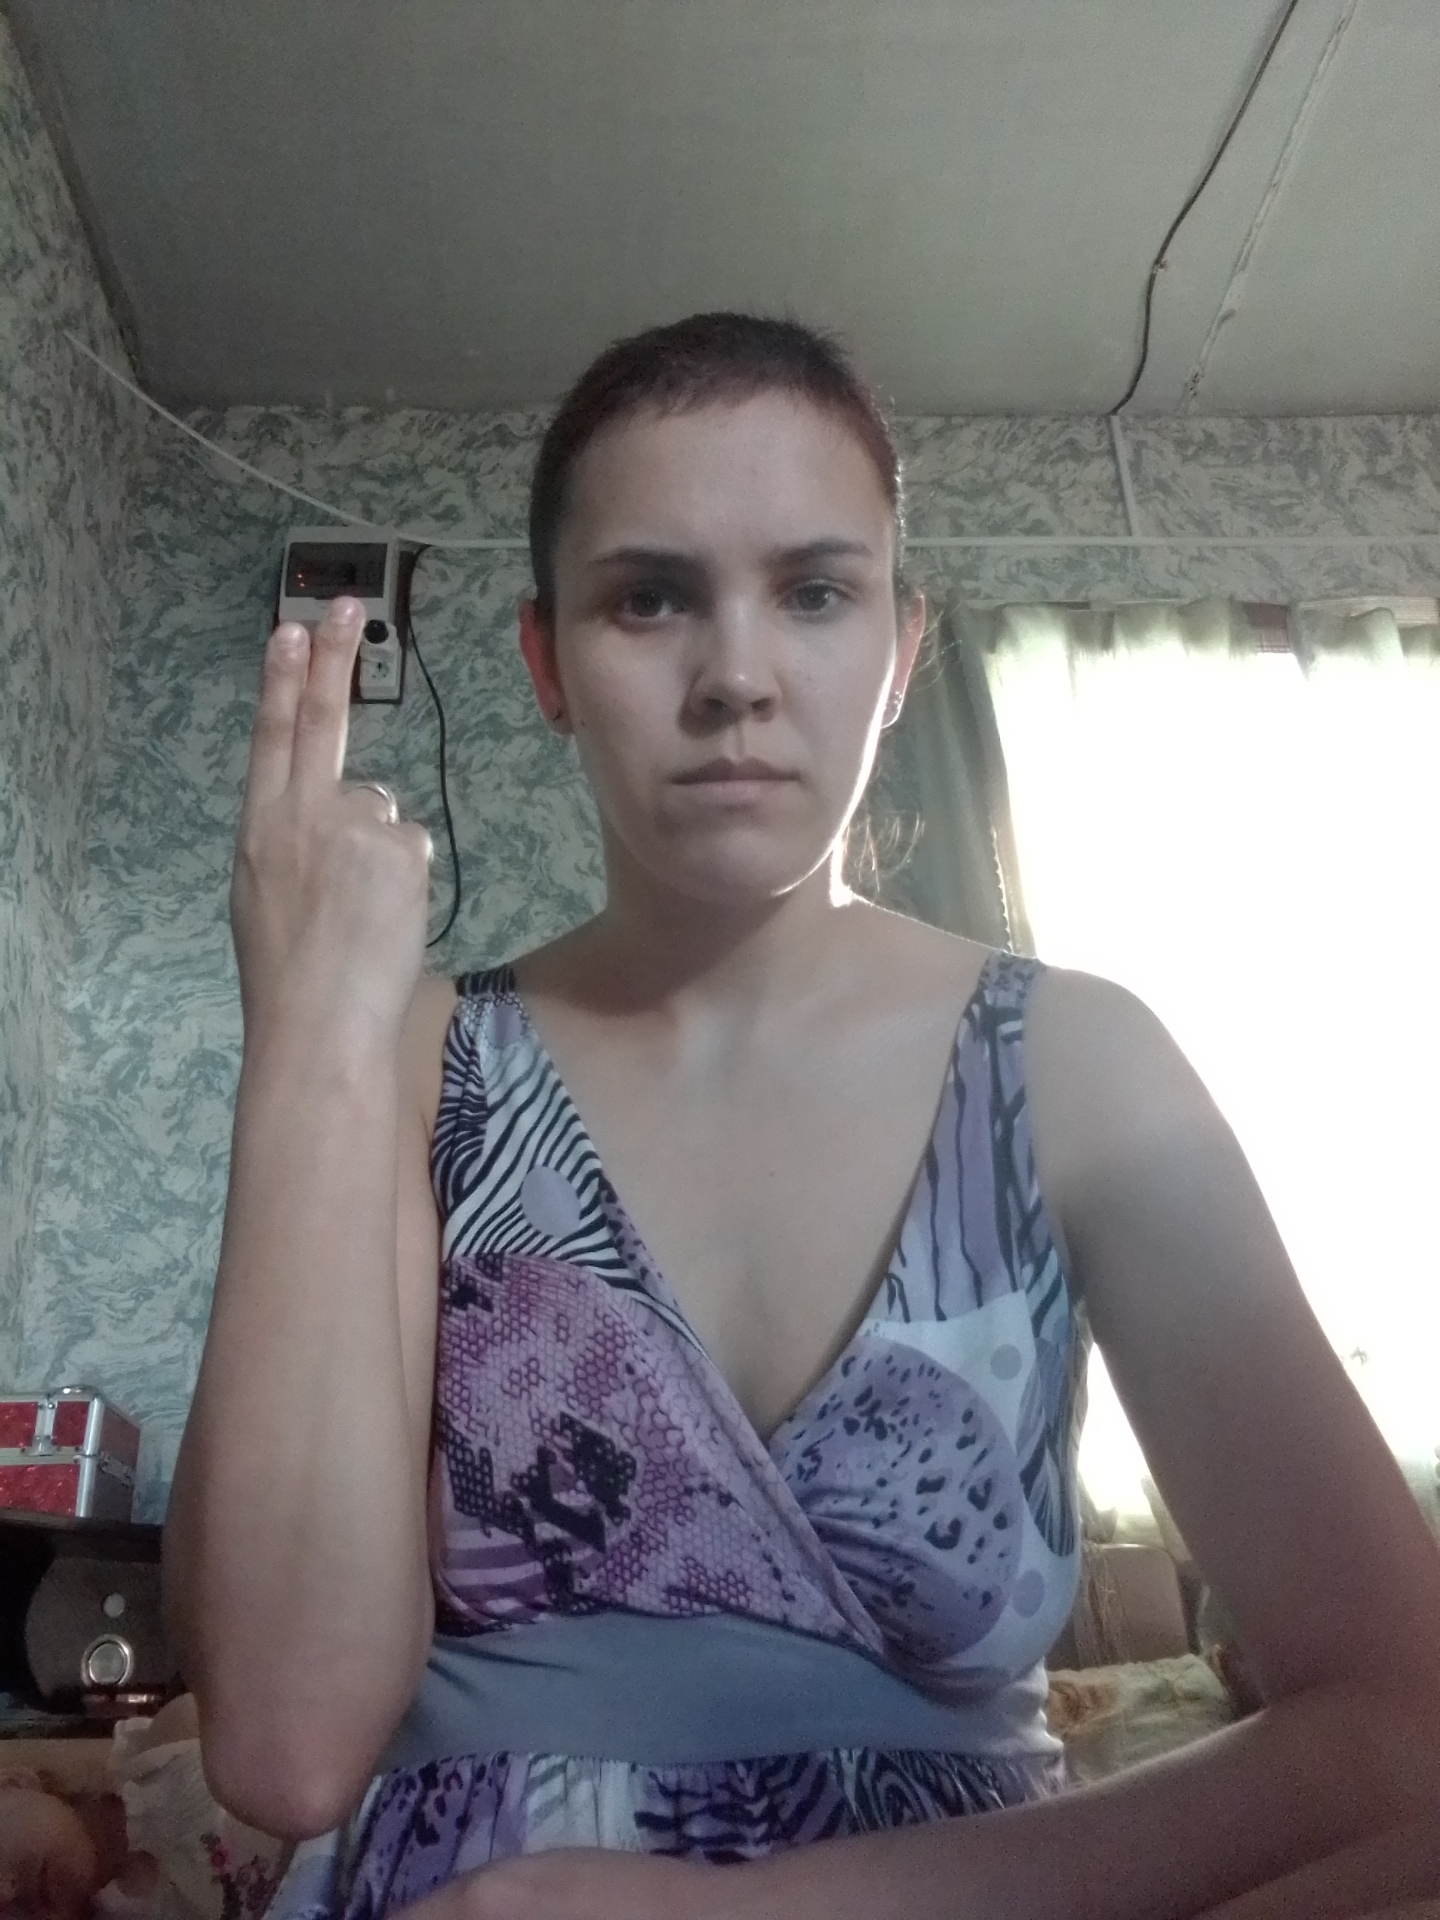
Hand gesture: two_up_inverted